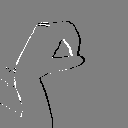
ASL letter: o